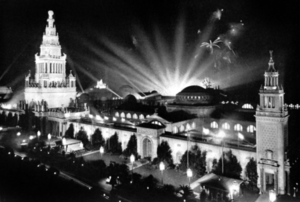
Panama-Pacific International Exposition
Udstillingens hovedområdet
Panama-Pacific International Exposition var en verdensudstilling afholdt i San Francisco, USA, mellem 20. februar og 4. december 1915. Udstillingen blev officielt afholdt, for at fejre færdiggørelsen af Panamakanalen, men blev i byen set som en god måde, at vise omverdenen hvordan det var lykkedes at genopbygge San Francisco efter jordskælvet der hærgede byen 18. april 1906. Udstillingen blev bygget på et 2,6 kvadratkilometer stort område langs den nordlige del af San Franciscos kyst.